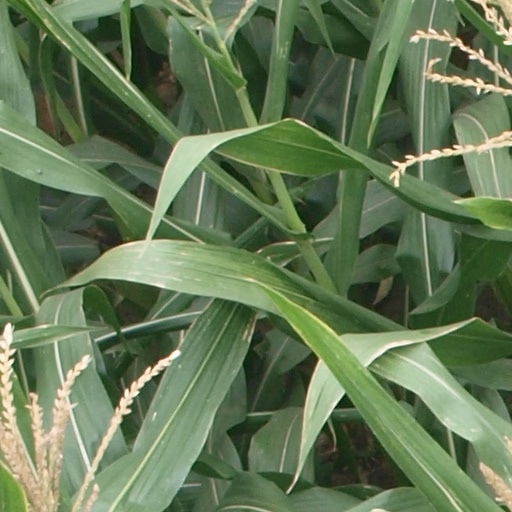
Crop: maize; corn